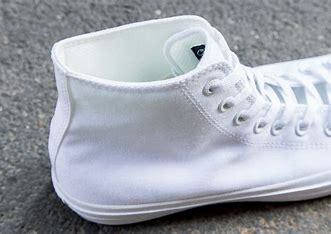
Brand: Converse
Model: Chuck Taylor All Star Ii